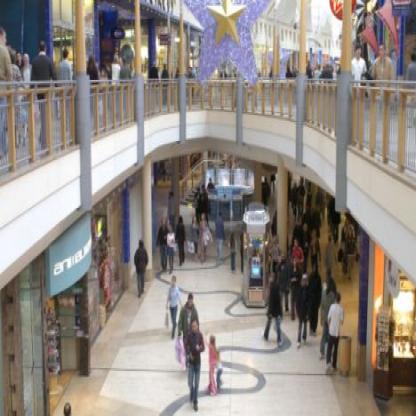
Scene: Indoor